Manichaeism

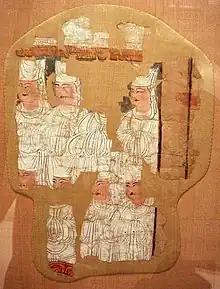
10th century Manichaean Electae in Gaochang (Khocho), China

Mani believed that the teachings of Buddha, Zoroaster, and Jesus were incomplete, and that his revelations were for the entire world, calling his teachings the "Religion of Light". Manichaean writings indicate that Mani received revelations when he was twelve years old and again when he was 24, and over this period, he grew dissatisfied with the Elcesaites, the Jewish Christian Gnostic sect he was born into. Some researchers also point to an important Jain influence on Mani as extreme degrees of asceticism and some specific features of Jain doctrine made the influence of Mahāvīra's religious community more plausible than even the Buddha. Fynes (1996) argues that various Jain influences, particularly ideas on the existence of plant souls, were transmitted from Western Kshatrapa territories to Mesopotamia and then integrated into Manichaean beliefs.